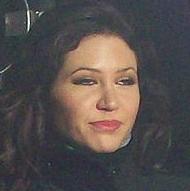
Age: 30